Caulfield Guineas

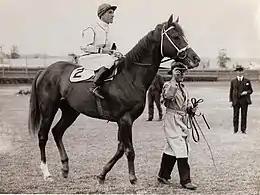
Ajax, 1937 winner

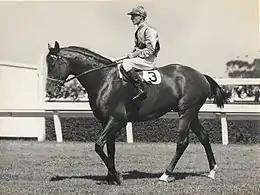
High Caste, 1939 winner

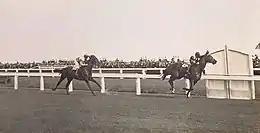
Ammon Ra, 1931 winner

During World War II the race was run at Flemington Racecourse.